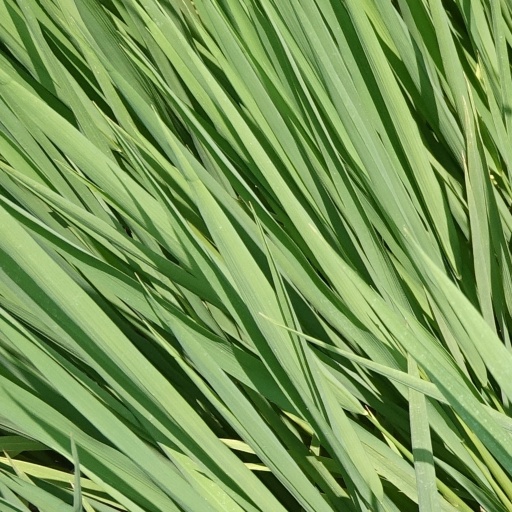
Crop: rice